Siuda Baba

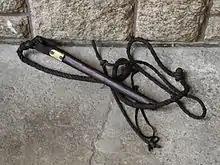
Whip used by the Gypsy during Easter Siuda Baba celebrations, Lednica Górna 2015

If they go to people they don't know, the Gypsy, after cracking his whip, politely asks the hosts to allow the group to enter. Refusing them might result in minor negative consequences: marking the door handle, mailbox or other household items with the soot/lotion mixture. If the hosts agree for Siuda Baba to enter, the Krakowiacy begin singing. Sometimes the proceedings take place in the yard, on the porch or at the door. After the opening query: "Will you receive the resurrected Christ?" and if the answer is affirmative, the Krakowiacy sing Easter-themed songs, shaking the cart and the jingles attached to their belts.